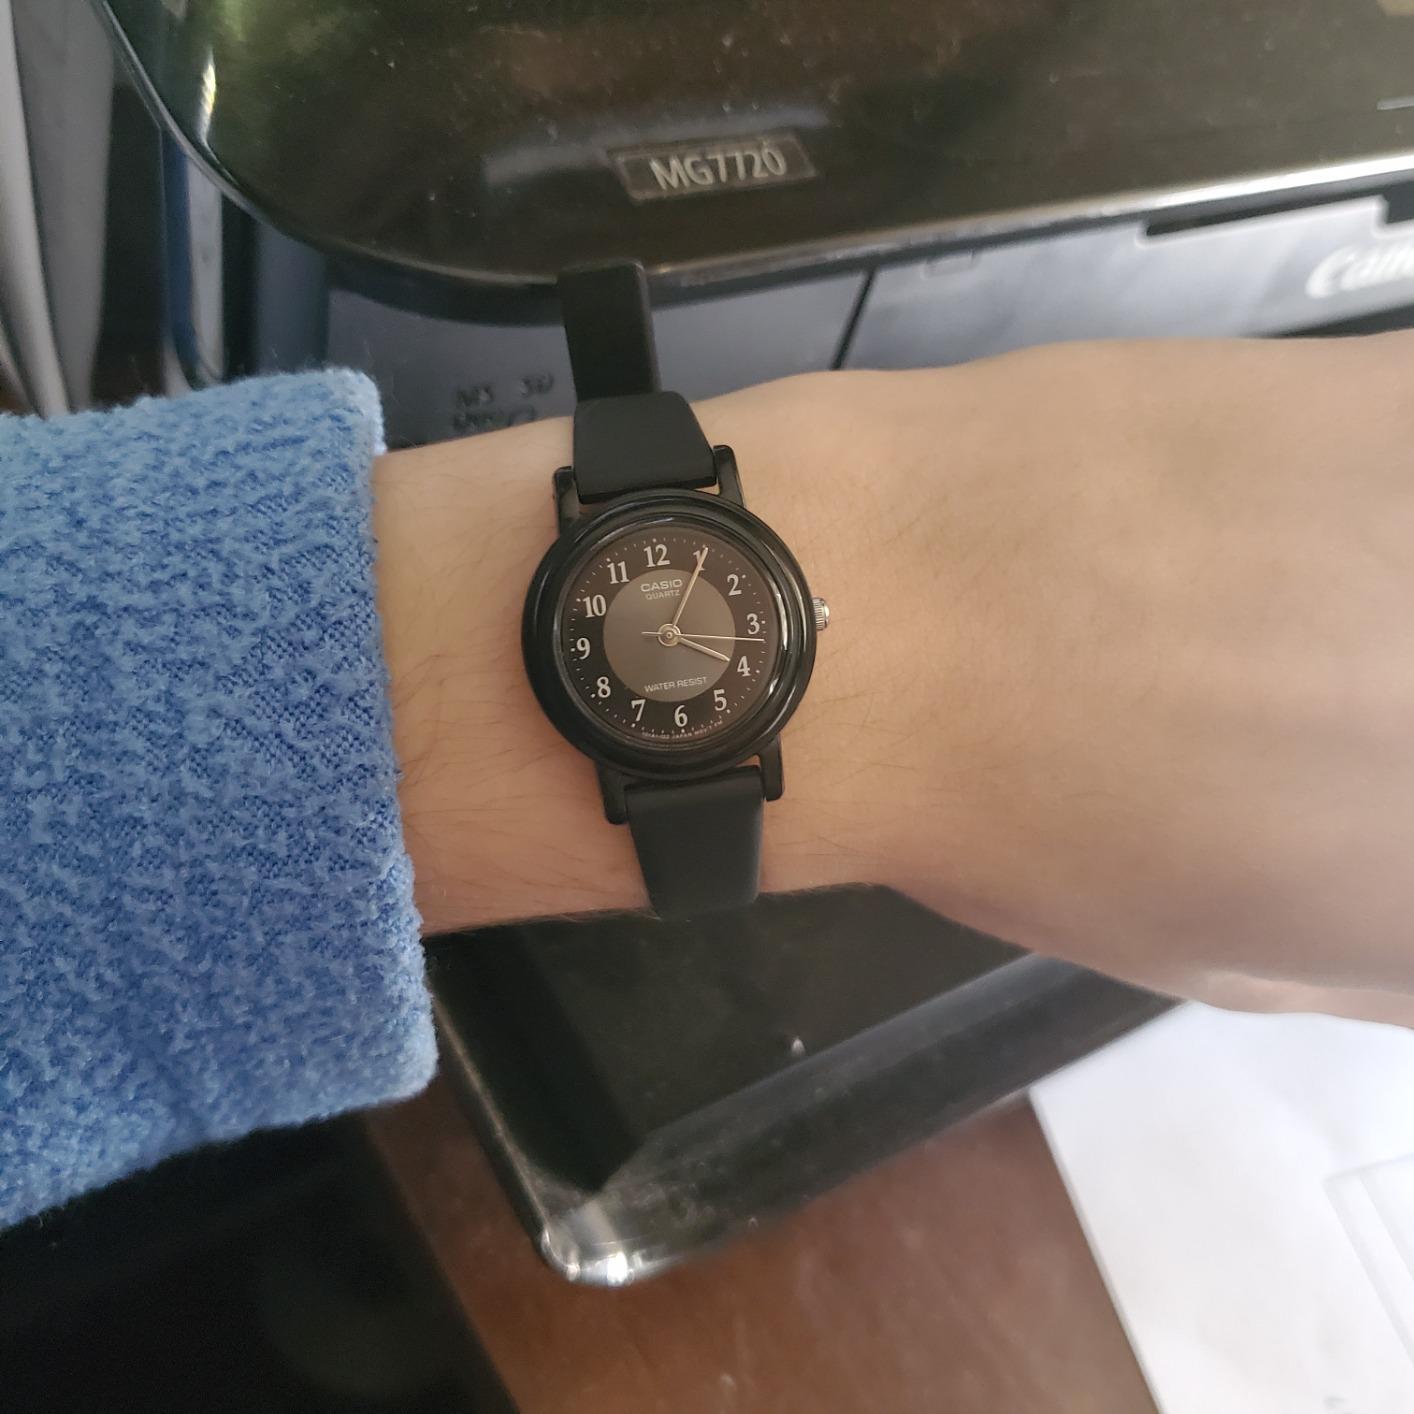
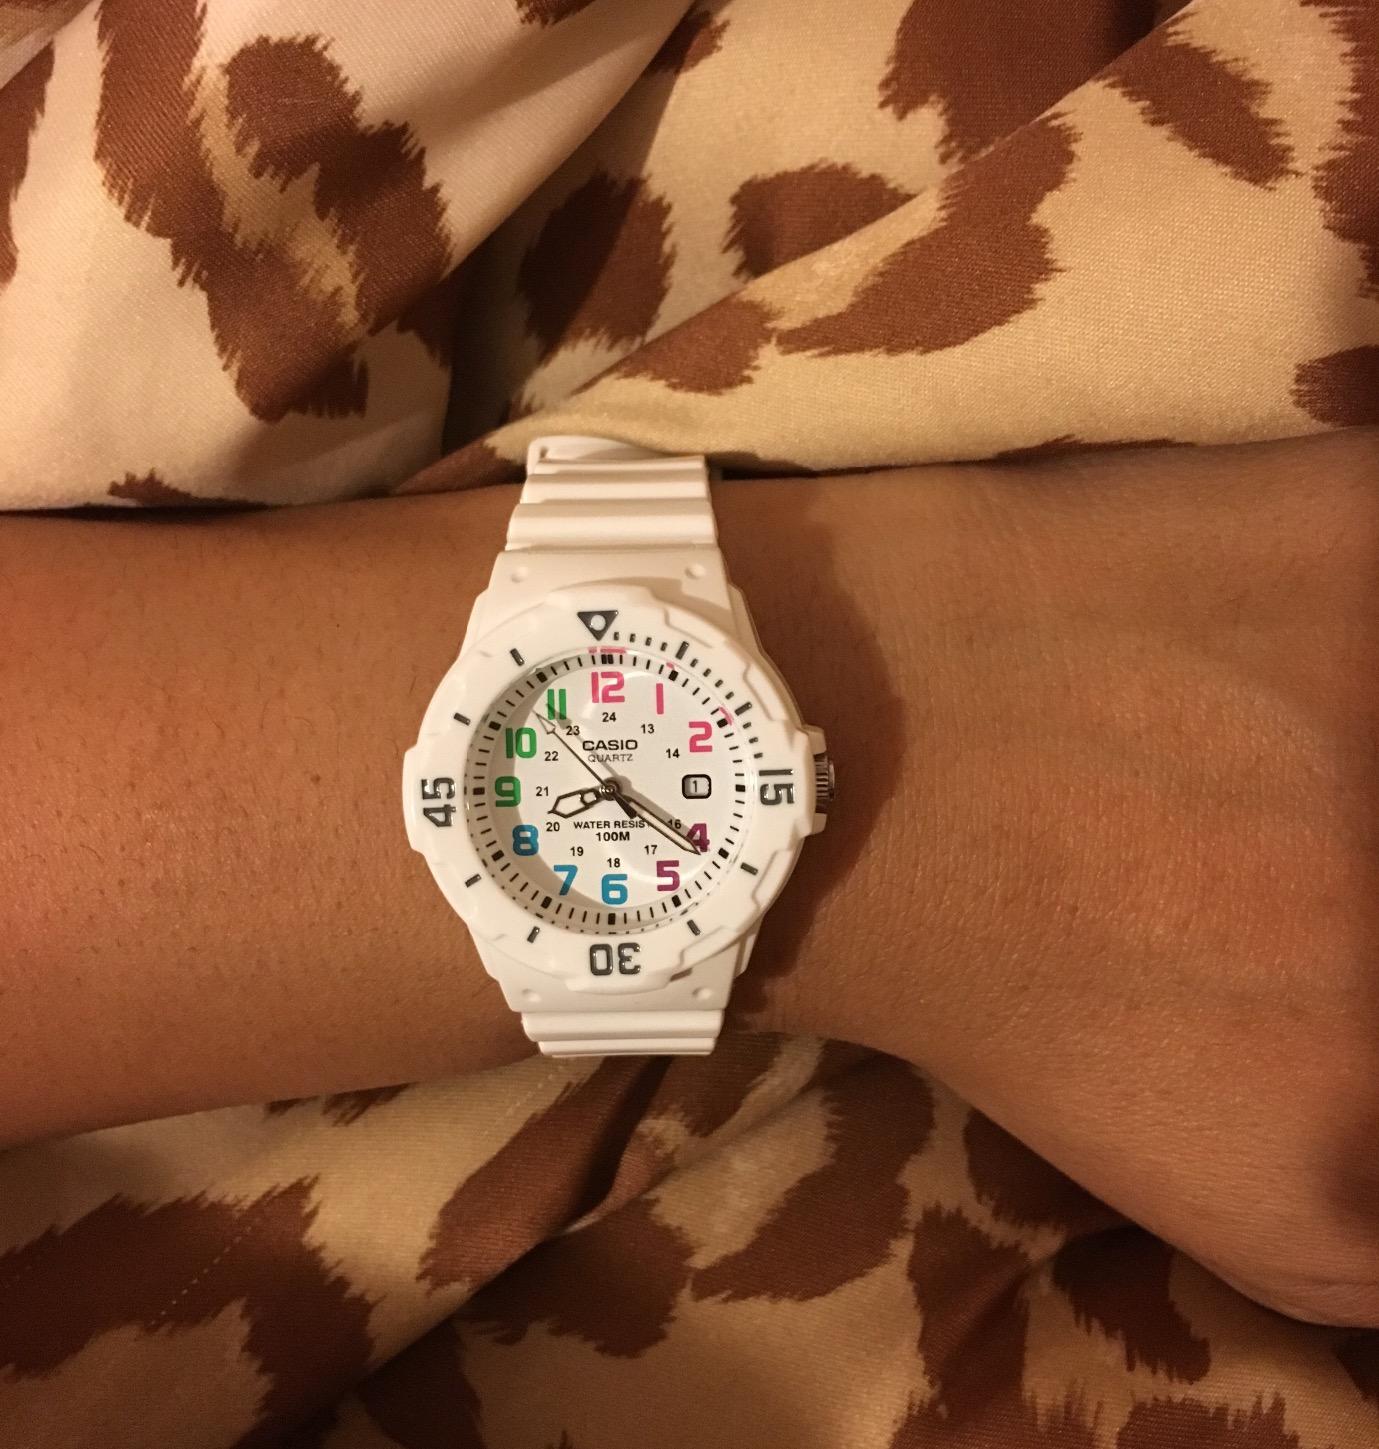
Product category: accessories_watch
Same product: no